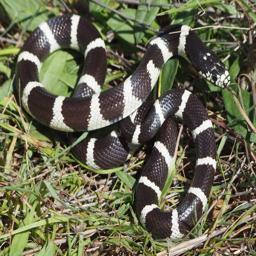
Animal: snakes